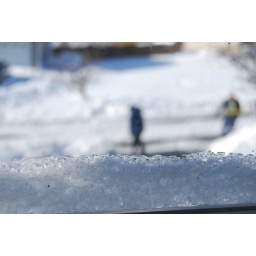
This was taken through a window in my house out to my mom shovelling.